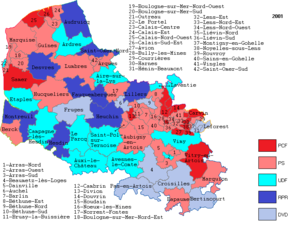
Couleur politique des cantons du Pas-de-Calais en 2001.
Cet article contient la liste des conseillers généraux du Pas-de-Calais élus jusqu'en 2015.
Il y a quatorze circonscriptions législatives dans le Pas-de-Calais, néanmoins, le Redécoupage des circonscriptions législatives françaises de 2010 fera perdre deux circonscriptions au département en 2012: